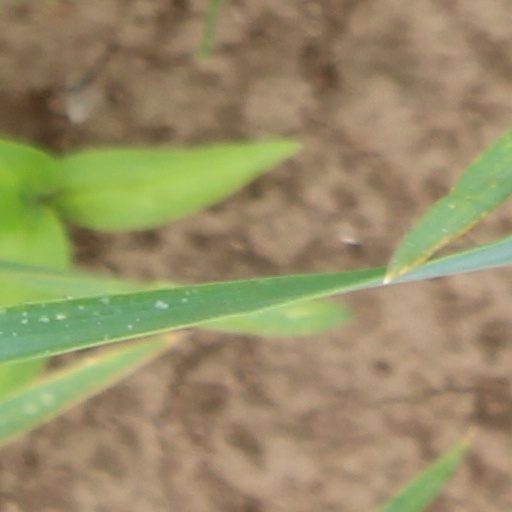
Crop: wheat